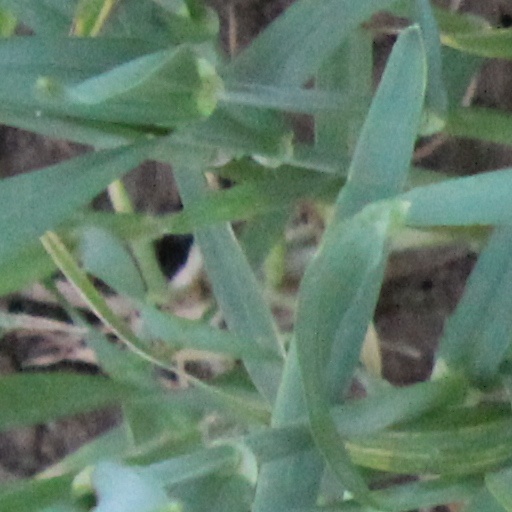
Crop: wheat